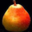
Label: pear